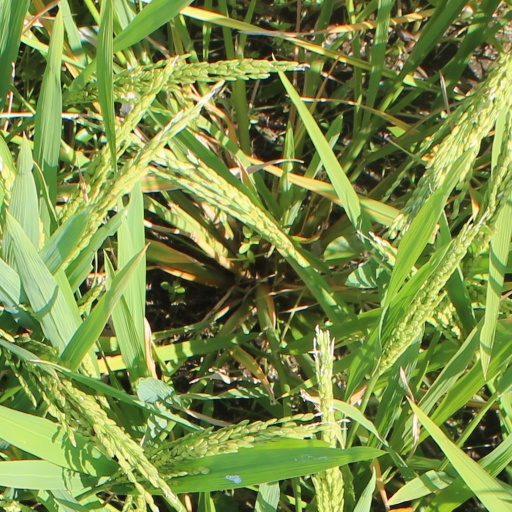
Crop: rice